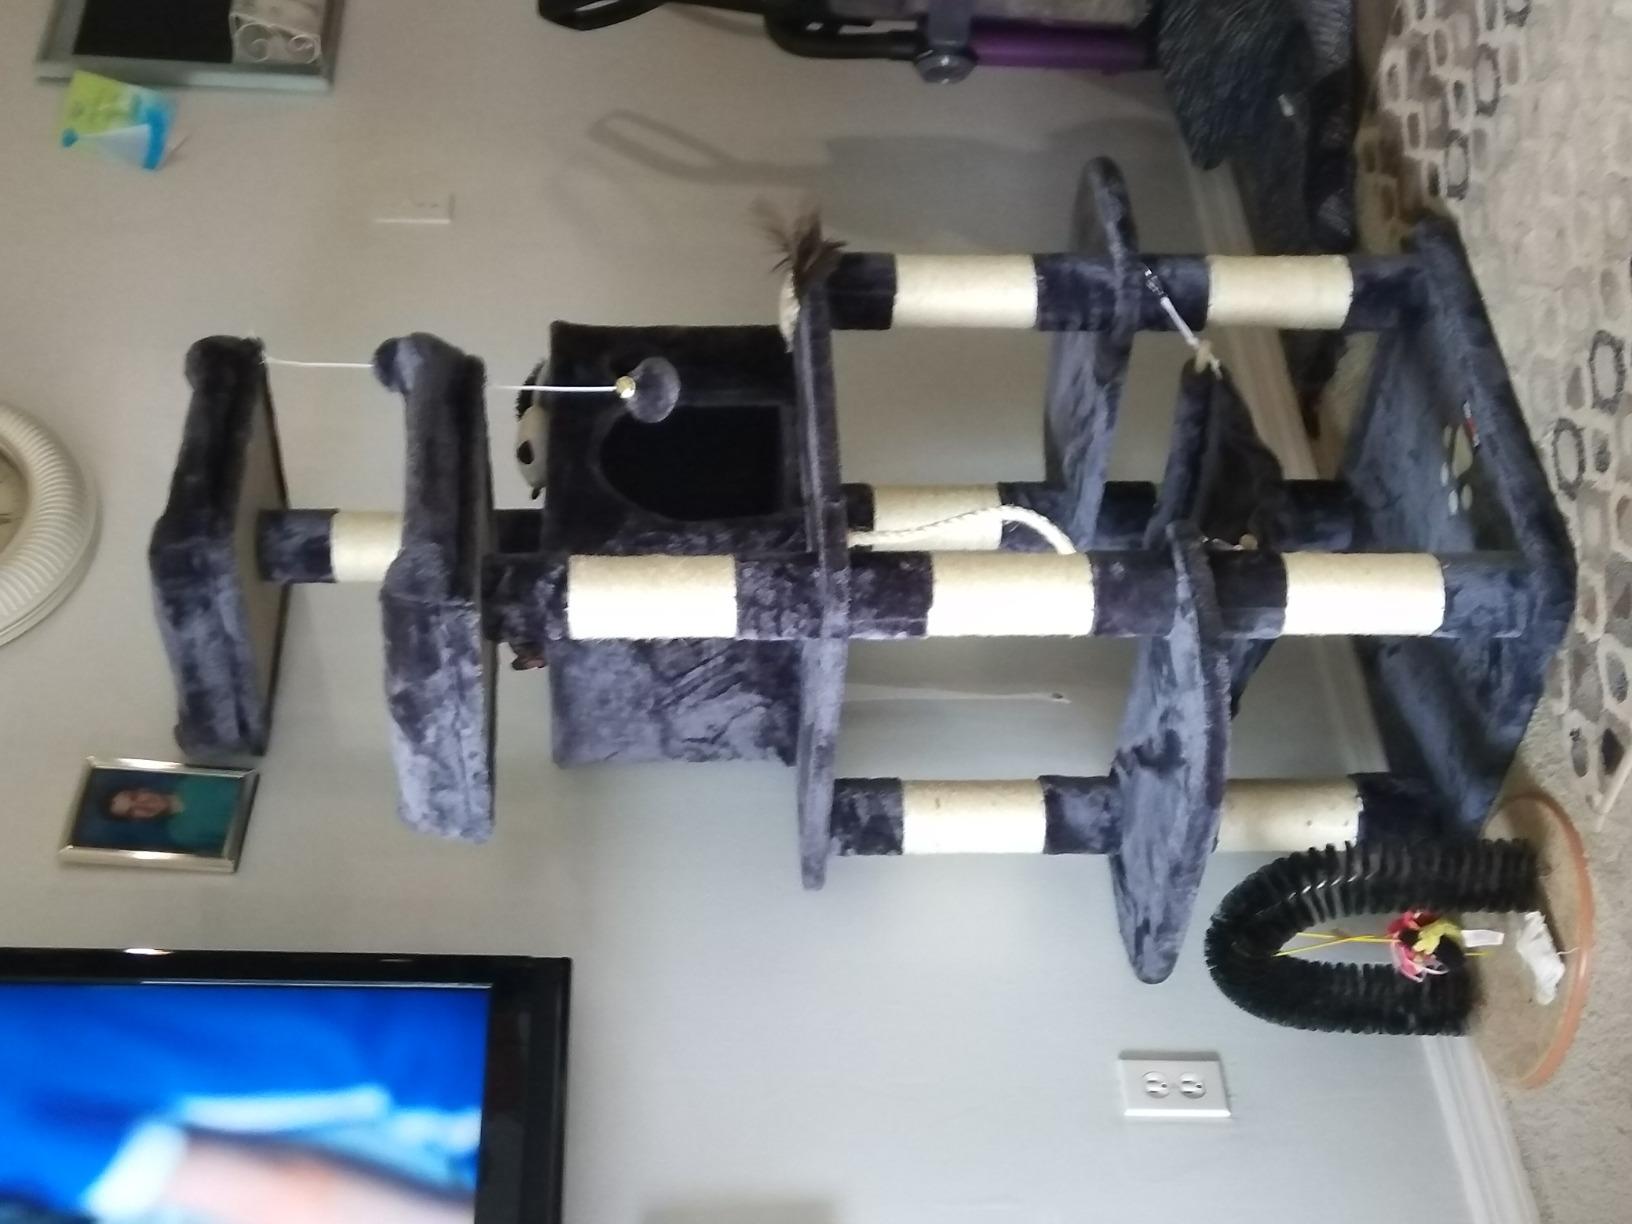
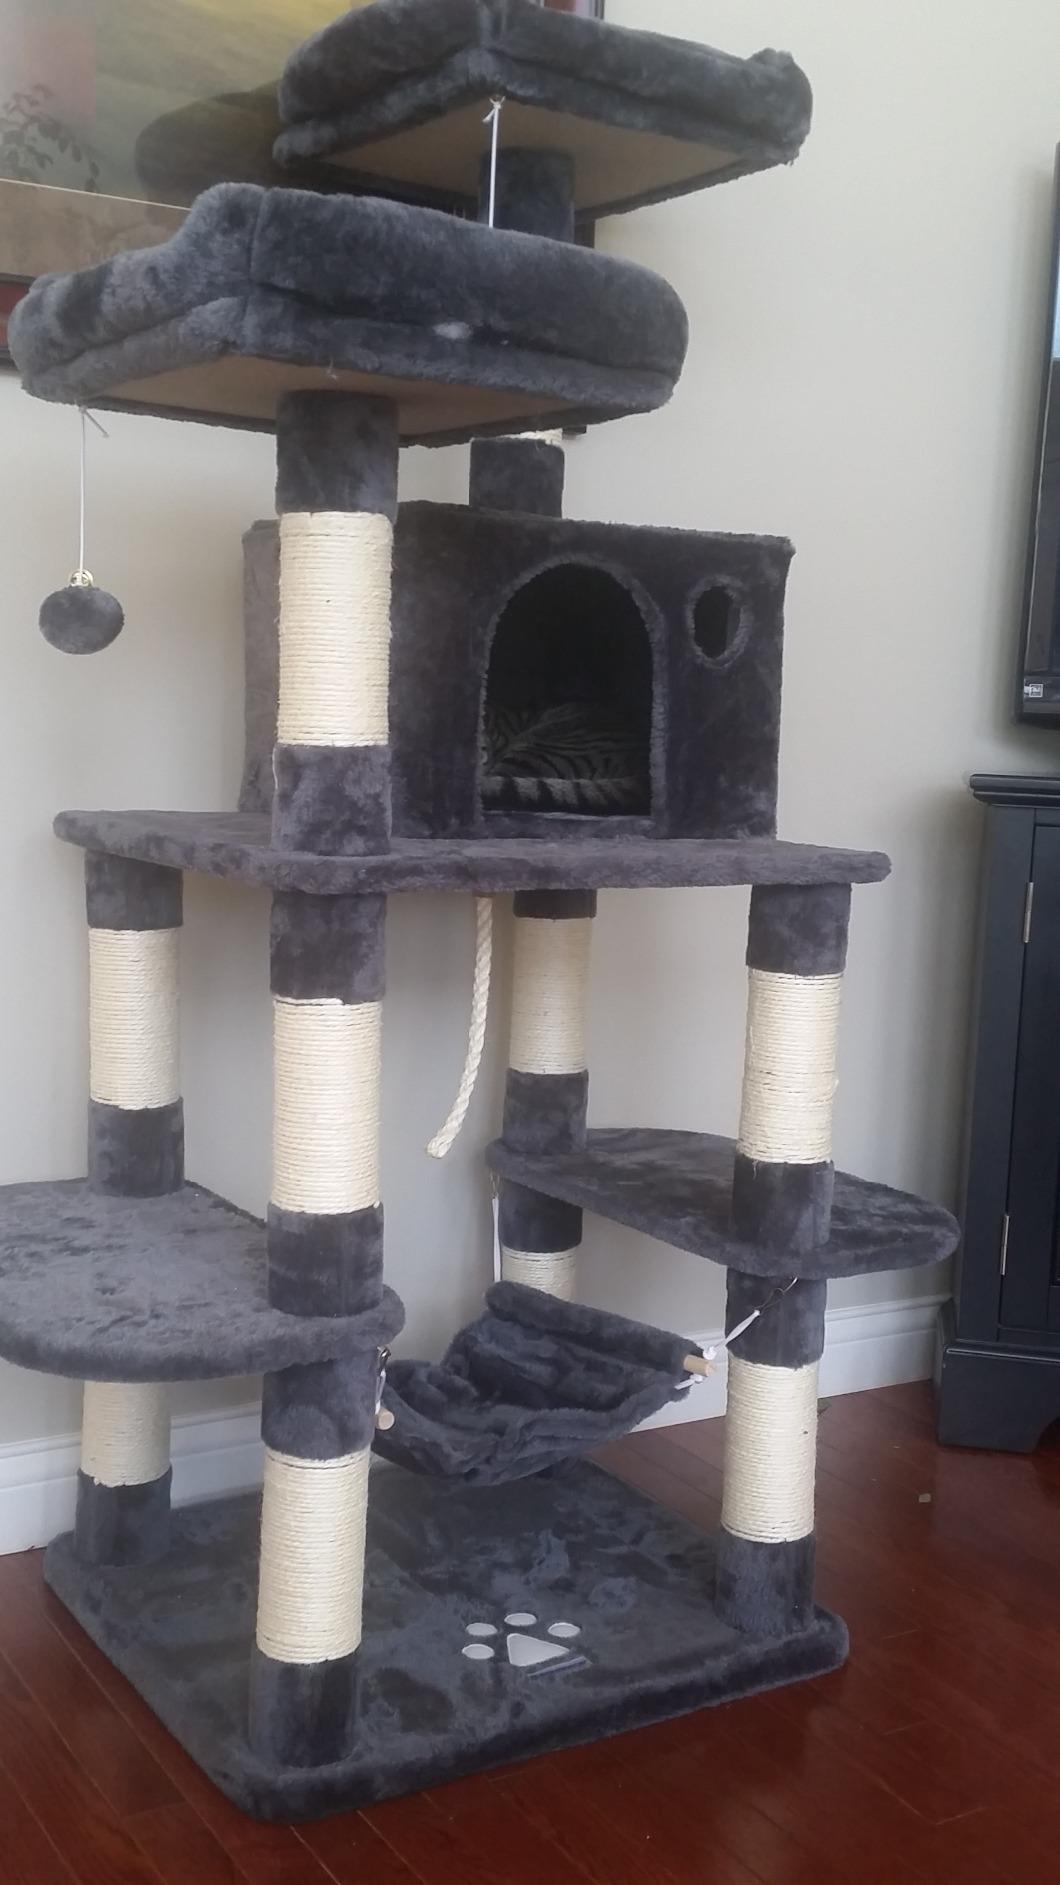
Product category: items_cat tree
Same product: yes